WMUZ-FM

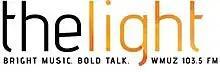
Previous logo

WMUZ-FM broadcasts using HD Radio technology. Its HD-2 digital subchannel was formerly known as "Z-2", which played "Christian Alternative Rock" music by day and "Holy Hip Hop" music at night. Z-2 was later discontinued. Currently, the HD2 subchannel is a simulcast of Urban Gospel sister station WCHB 1340 AM.